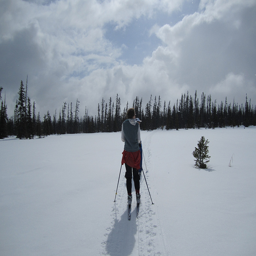
A person with her back turned on cross-country skis.
A lady walking through the snow on skis.
people cross country skiing across open ground outside

Two people skiing on flat snow in a line.
A person wearing skis walks across the snow towards the woods.